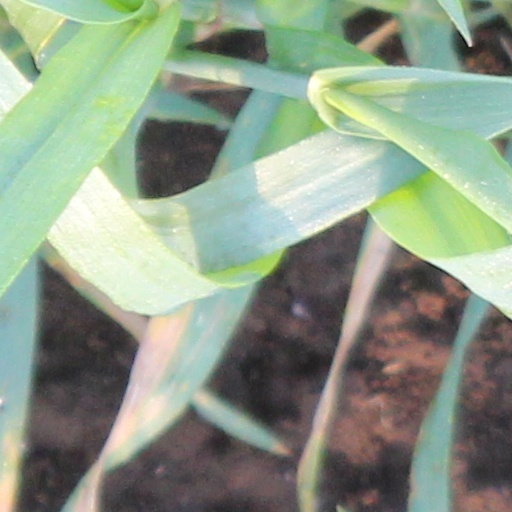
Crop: wheat